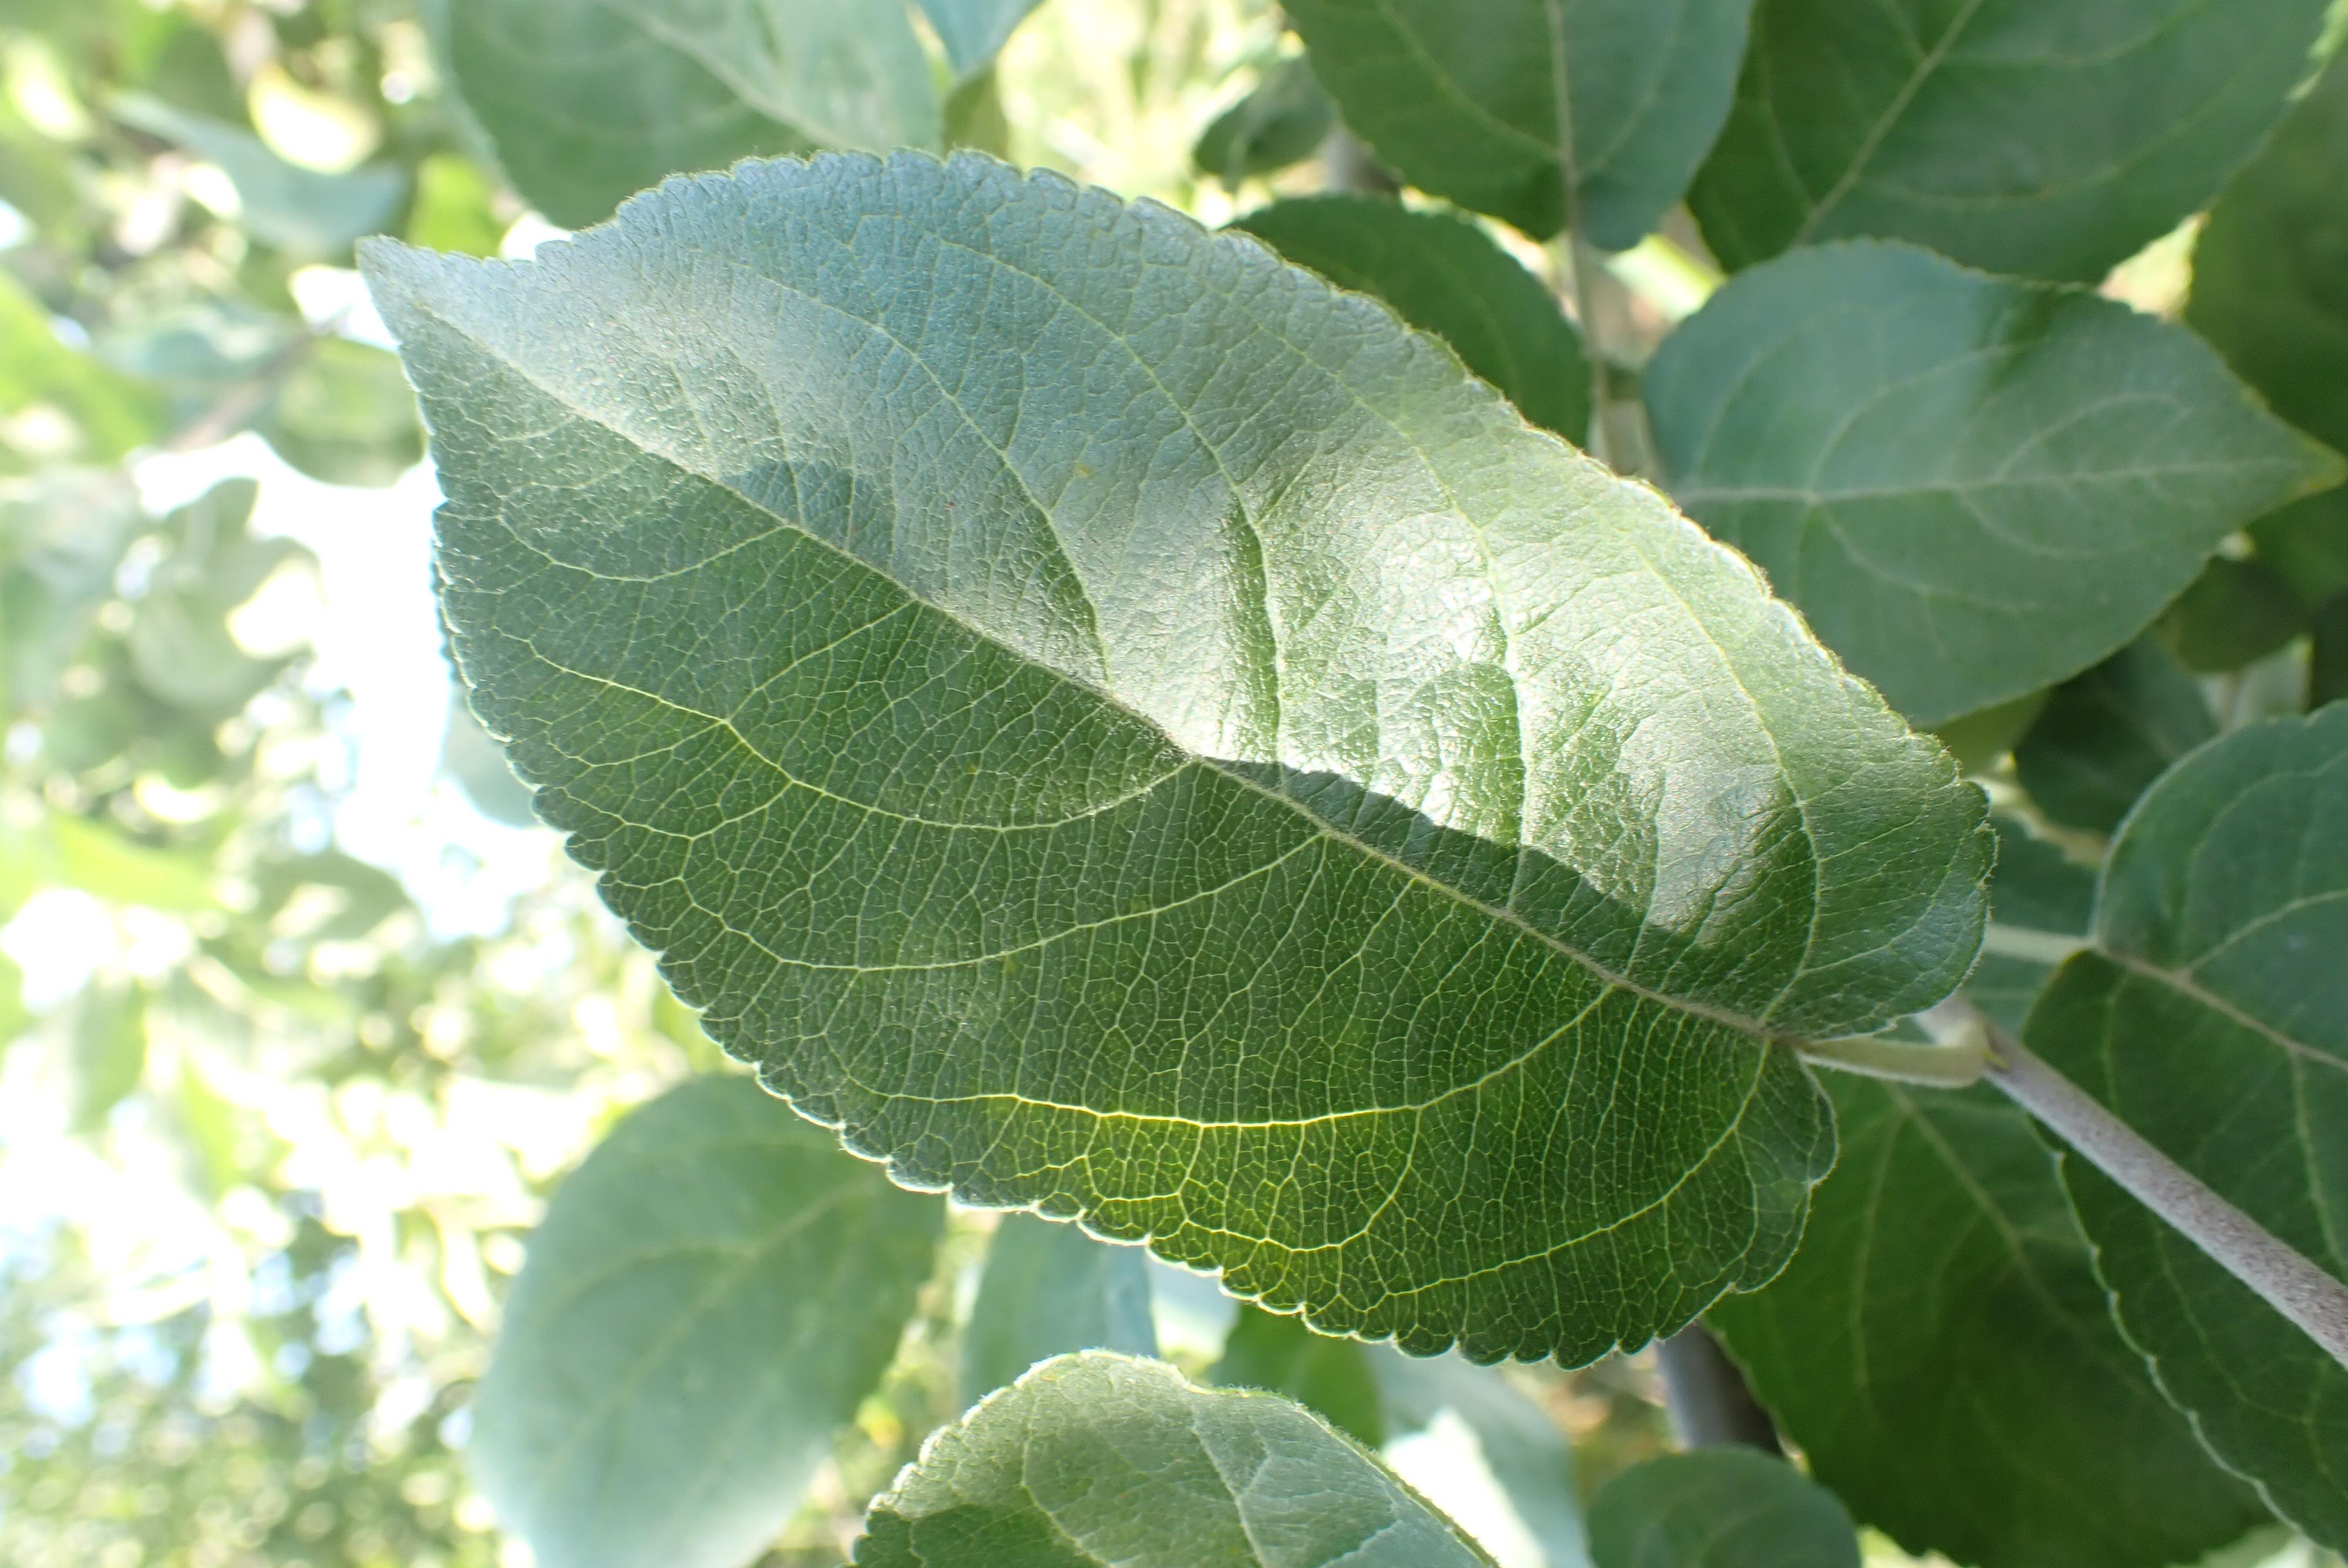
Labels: healthy